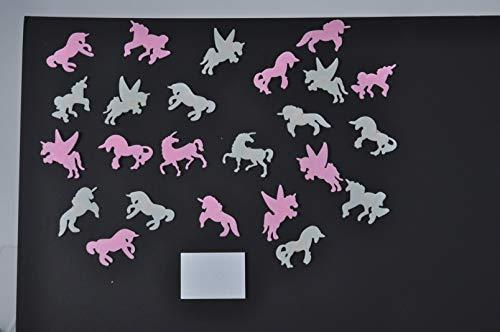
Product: Wild Republic Unicorn, Glow in The Dark Stars, Unicorn Party Supplies, Unicorn Gifts, 24Piece
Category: Toys & Games | Dress Up & Pretend Play | Pretend Play
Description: Great value: Included are 24 glow in the dark unicorns with 7 styles and 24 double-sided circle adhesives, colors are green, pink, and purple.
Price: $3.99
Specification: ProductDimensions:2.5x0.1x0.1inches|ItemWeight:1.28ounces|ShippingWeight:1.28ounces(Viewshippingratesandpolicies)|ASIN:B07NPMSPWF|Itemmodelnumber:23244|Manufacturerrecommendedage:3yearsandup